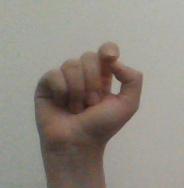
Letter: fa